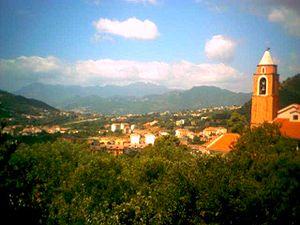
San Mango Piemonte est une commune italienne de la province de Salerne dans la région Campanie en Italie.